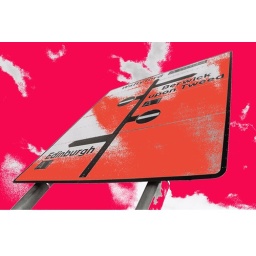
wallyford in the pink sky